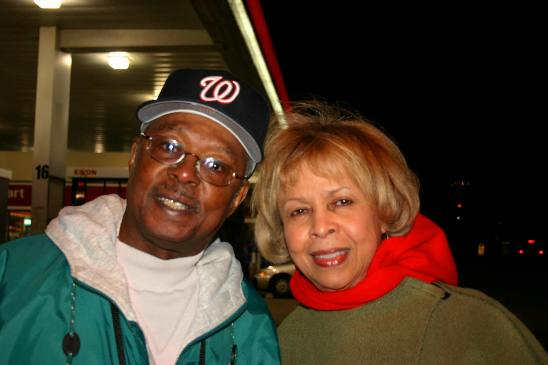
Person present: Yes